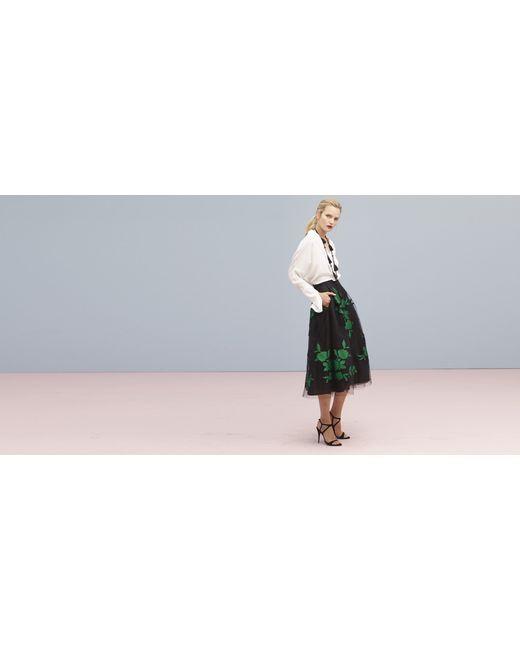
weißes Oberteil mit langen Ärmeln, schwarzer Midirock mit grüner Stickerei aus Spitze